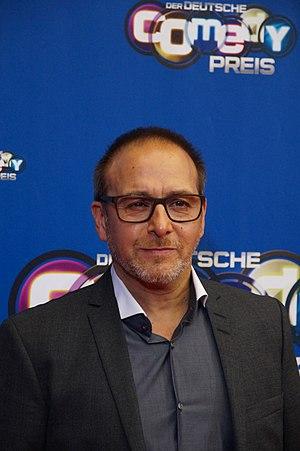
Erdoğan Atalay, né le 22 septembre 1966 à Hanovre, en Allemagne, est un acteur et scénariste allemand.